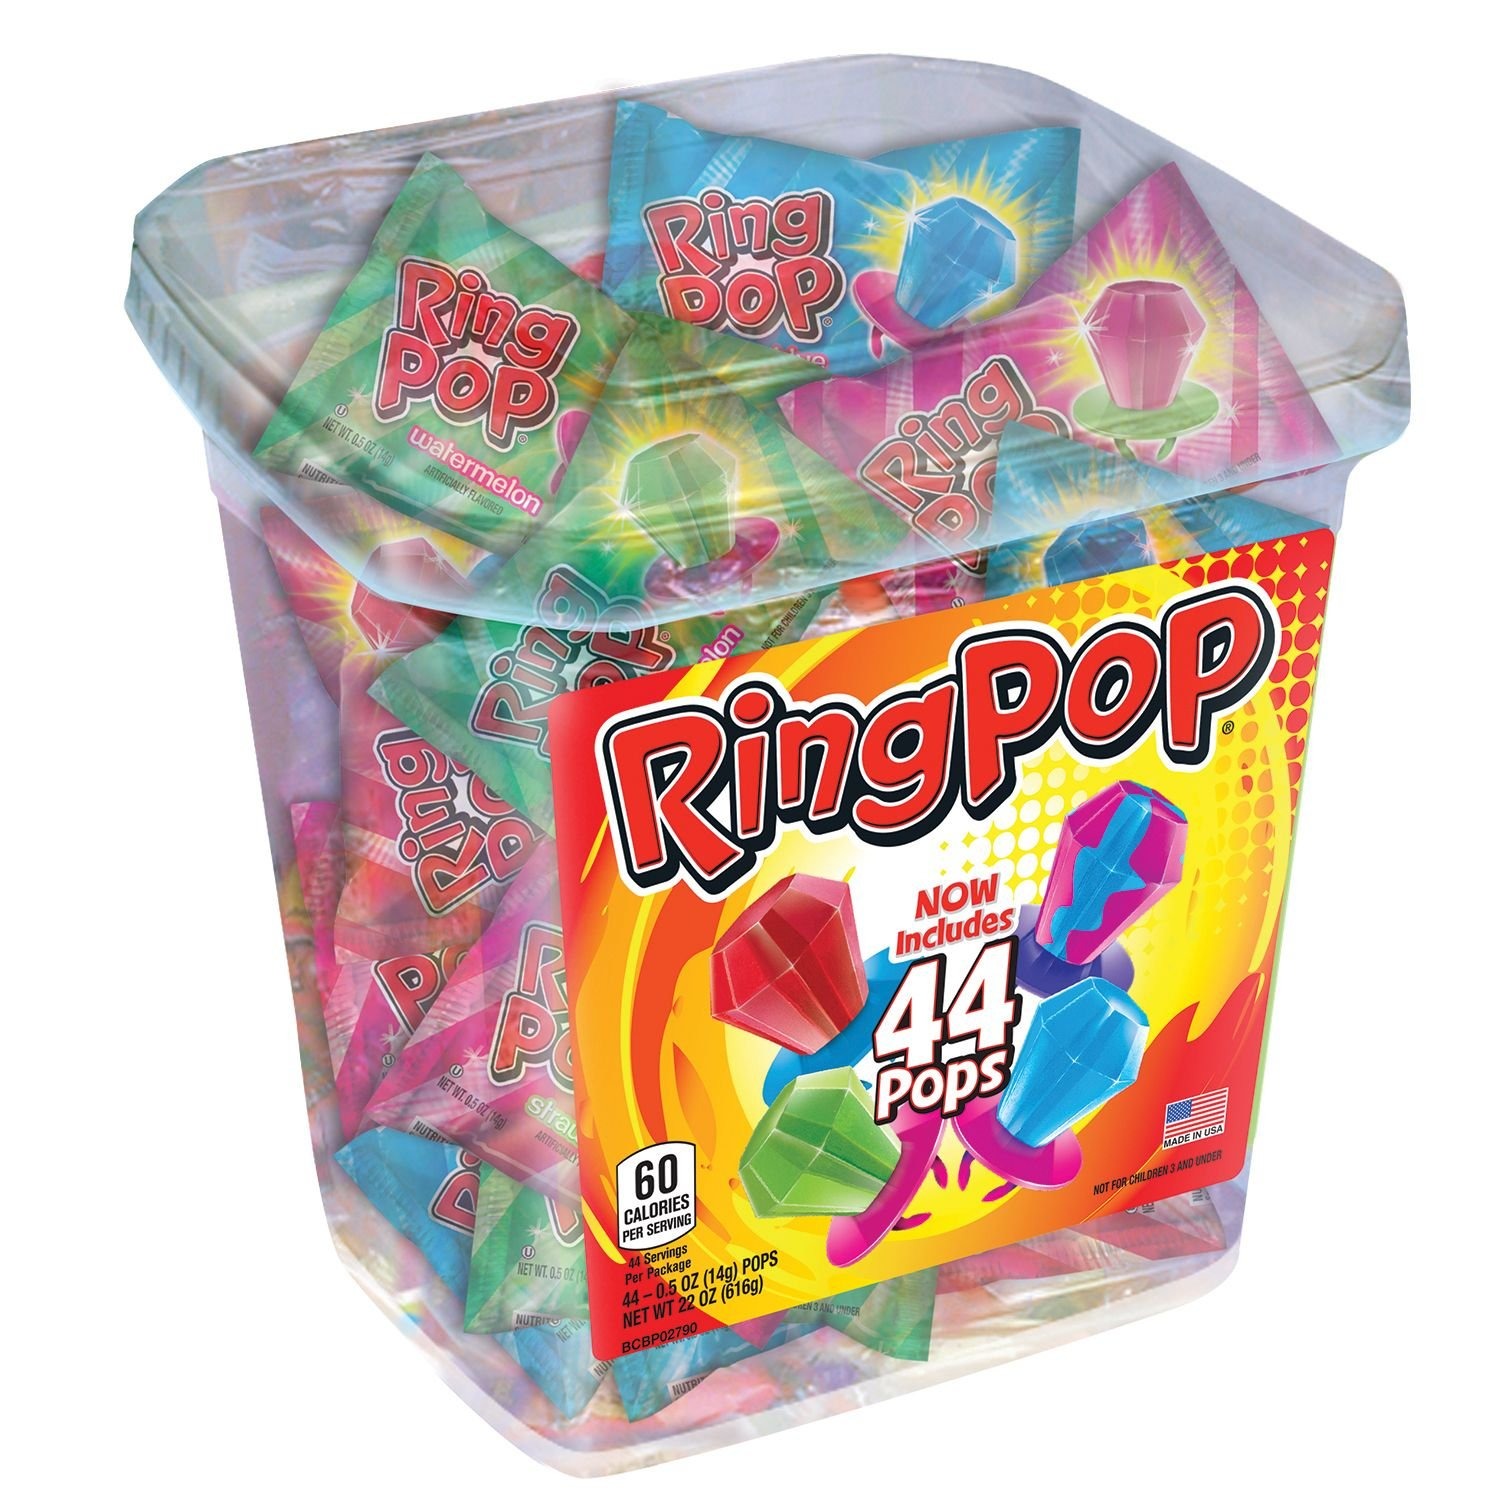
Item Name: Ring Pop Candy Jar, Assorted Flavors (44 Count) (4 Pack)
Bullet Point 1: Exciting top seller for convenience stores, concessions, vending machines, offices, parties and pantries
Bullet Point 2: Now an even better value than before
Bullet Point 3: Gluten free and fat free
Bullet Point 4: Certified Kosher
Bullet Point 5: Each jar includes: 7 Berry Blast, 7 Blue Raspberry Watermelon, 8 Blue Raspberry, 7 Cherry, 8 Strawberry, 7 Watermelon
Product Description: With over 40 years of history, Ring Pops remain a pop culture icon that every generation loves. These tangy, sweet gemstones atop a plastic, expandable ring fit nearly any finger, with a handy disc to keep dribbles away from your fingers. This item remains a top-ranked candy offering and has a proven track record as a top seller. It's ideal for all occasions including convenience stores, concessions, vending machines, offices, parties and pantries. Features 44 individually wrapped Ring Pops in each jar, including new Ring Pop Sours.
Value: 1.0
Unit: Count

Price: 29.98